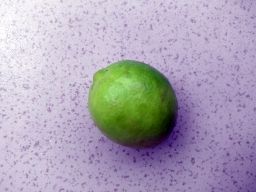
Fruit: Lime
Quality: Good